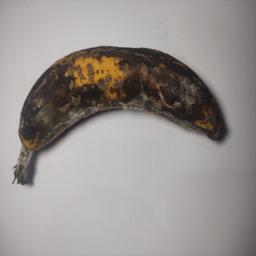
Banana variety: Sagor Kola